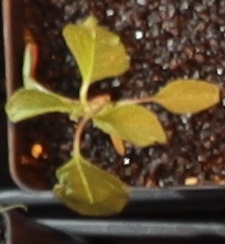
Label: Palmer Amaranth